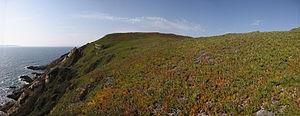
Zone à Carpobrotus et falaise sur Bagaud
Les plantes du genre Carpobrotus appartiennent à la famille des Aizoacées.
L'Île de Bagaud ou îlot de Bagaud est, avec ses 59 hectares, une des plus petites des îles d'Hyères.